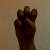
The image shows a hand gesture representing the letter 'E' in Indian Sign Language.